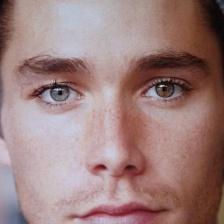
Label: faces